Whirlwind of Paris

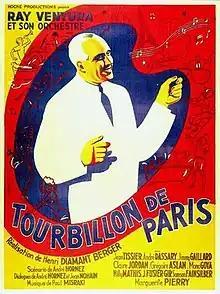

Whirlwind of Paris (French: Tourbillon de Paris) is a 1939 French musical comedy film directed by Henri Diamant-Berger and starring Ray Ventura, Mona Goya and Grégoire Aslan. The film's sets were designed by the art directors Guy de Gastyne and Robert Gys.